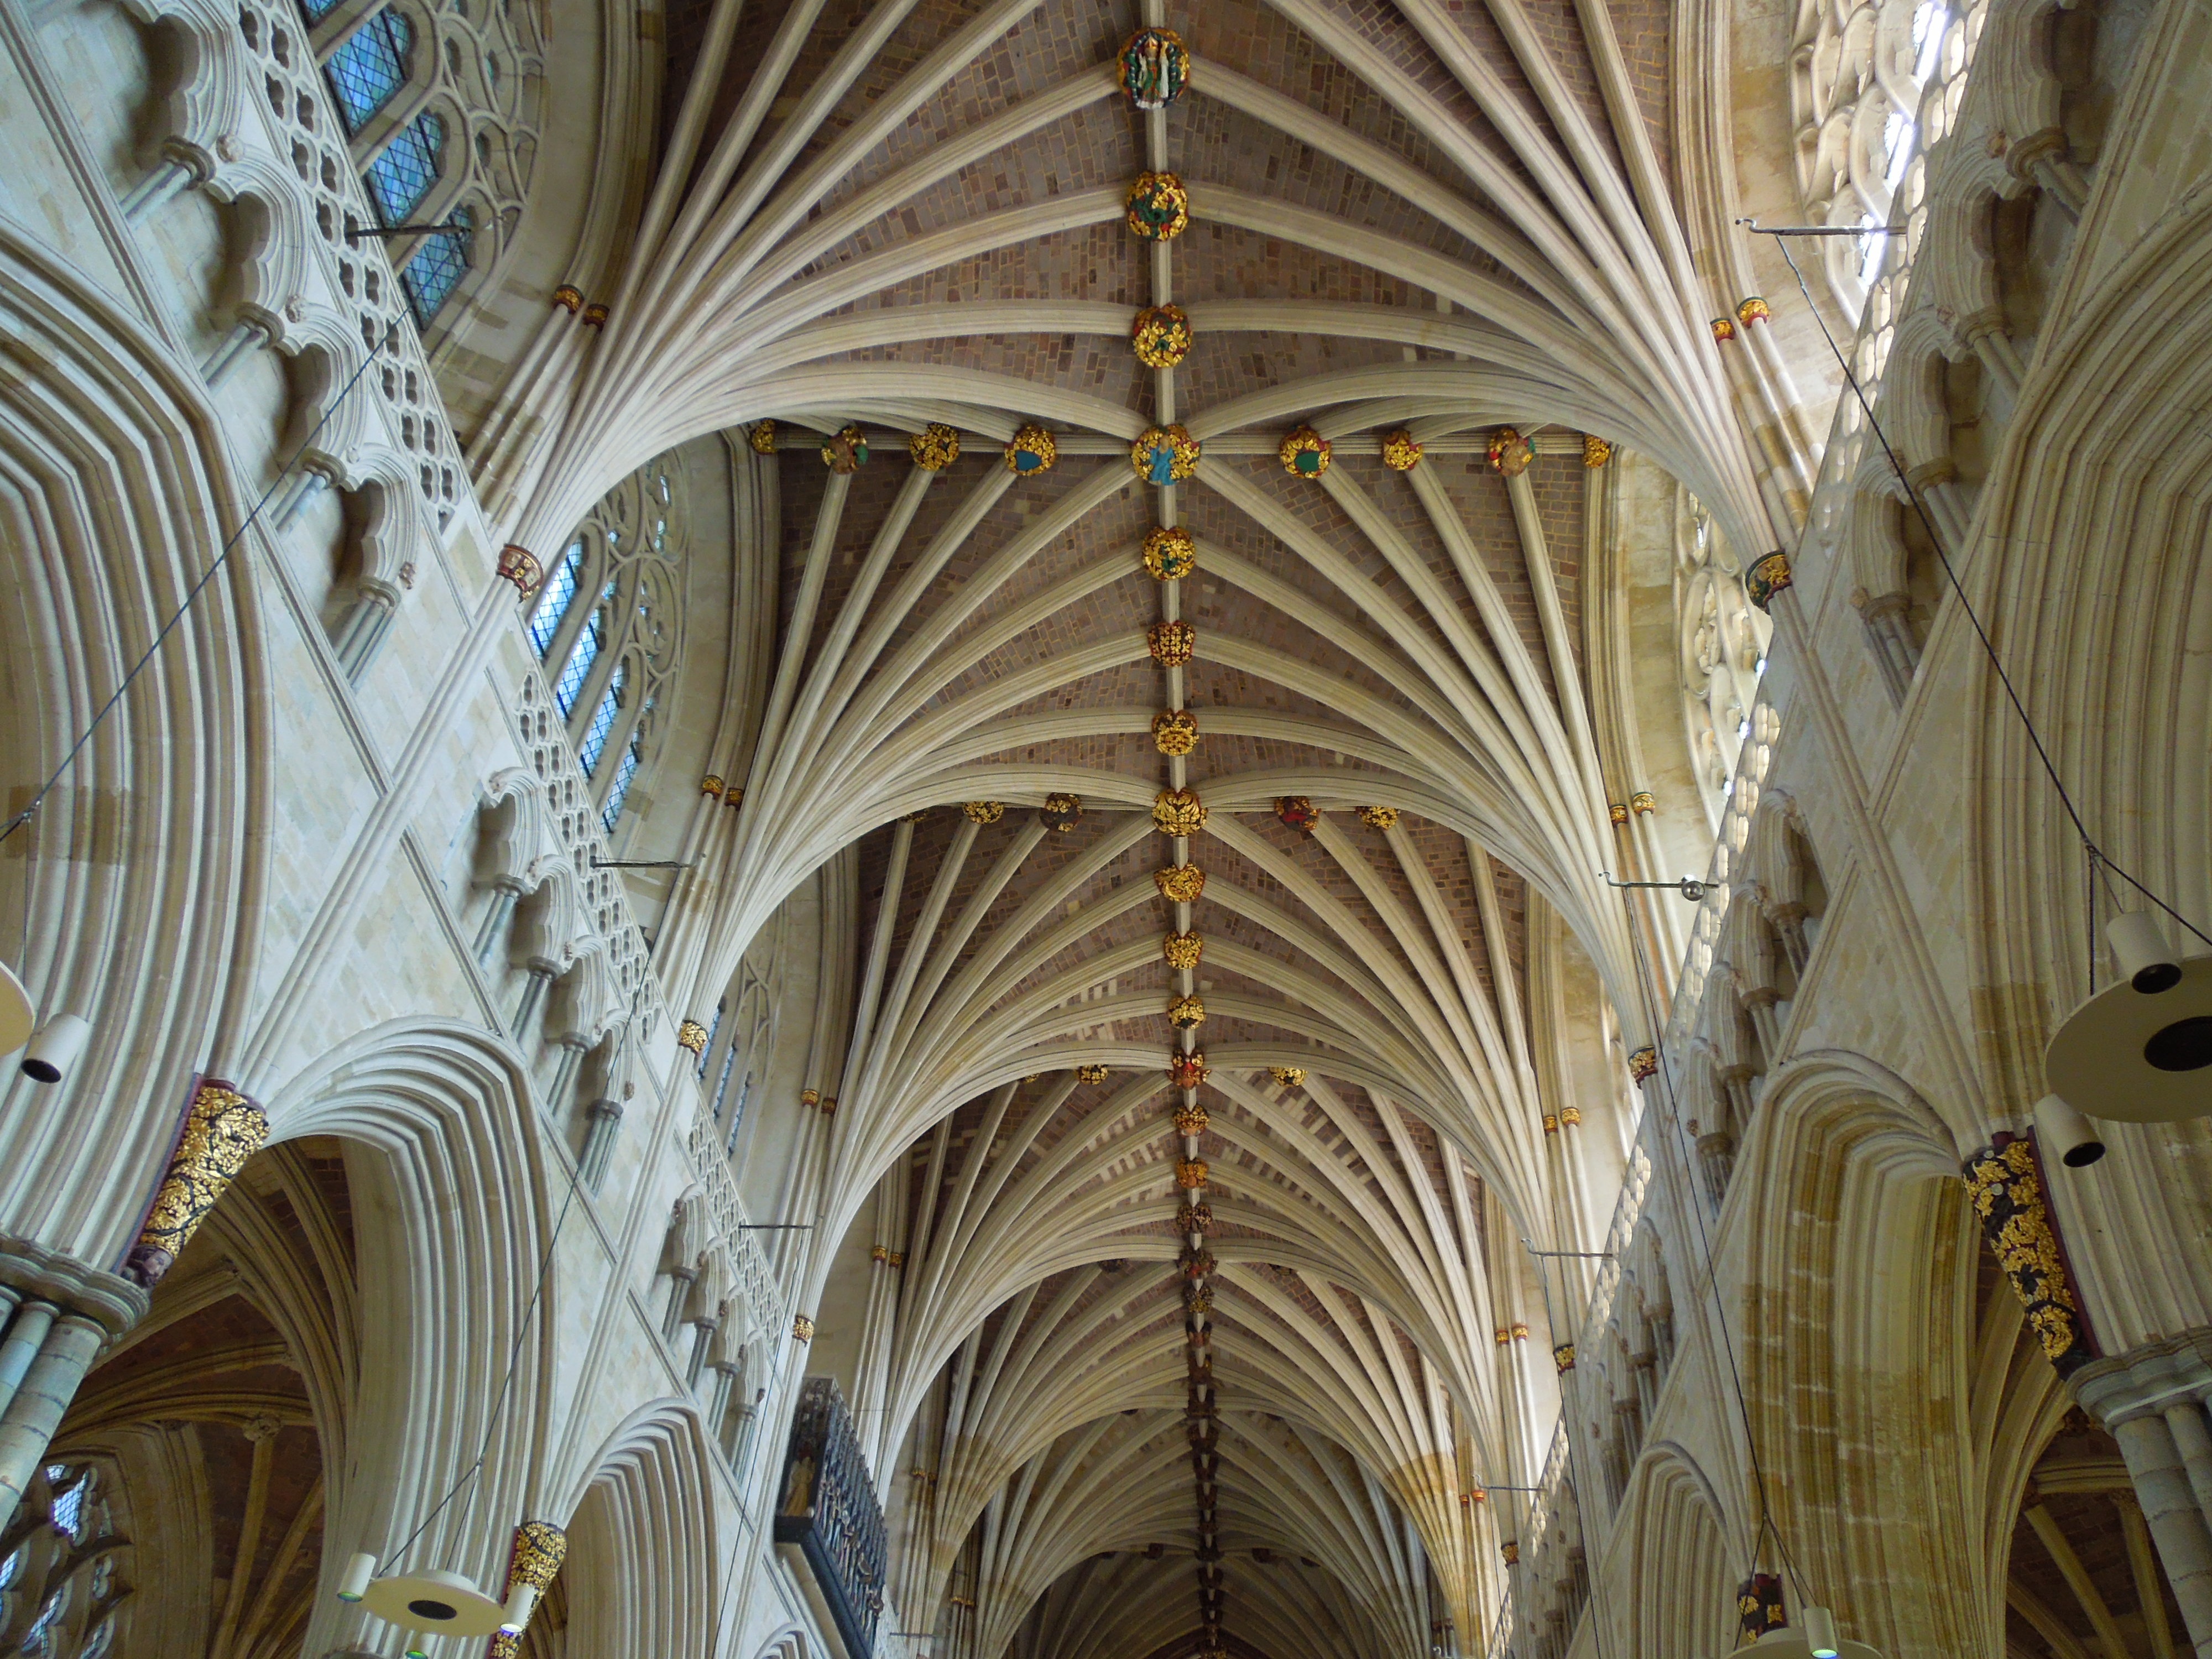
architecture, structure, building, palace, arch, ceiling, column, facade, cathedral, chapel, gothic, place of worship, places of interest, uk, england, monastery, symmetry, arcade, abbey, vault, basilica, cathedrals, united kingdom, gothic architecture, exeter, ancient history, exeter cathedral